Al-Nasir Muhammad

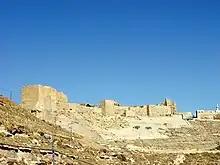

When Emir Hussam ad-Din Lajin, who had fled after the murder of al-Ashraf Khalil, returned to Cairo, the Burji Mamluks, who were known as the al-Mamalik al-Ashrafiyah Khalil (Mamluks of al-Ashraf Khalil) and who were removed from the citadel by Kitbugha, rebelled and went on a rampage in Cairo because Lajin had not been arrested and punished for his involvement in the murder of their benefactor Sultan al-Ashraf Khalil. The Ashrafiyah were defeated and many of them were killed and executed. Lajin convinced Kitbugha to depose an-Nasir Muhammad and install himself as sultan after warning that the Ashrafiyah and an-Nasir would seek revenge for the murder of Khalil in which Kitbugha had been involved. Kitbugha deposed an-Nasir and installed himself sultan with Lajin as his vice-sultan. An-Nasir, who was by now 10 years old, was removed with his mother to another section in the palace where they stayed until they were sent to al-Karak thus ending the first reign of an-Nasir.